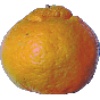
Label: Mandarine 1